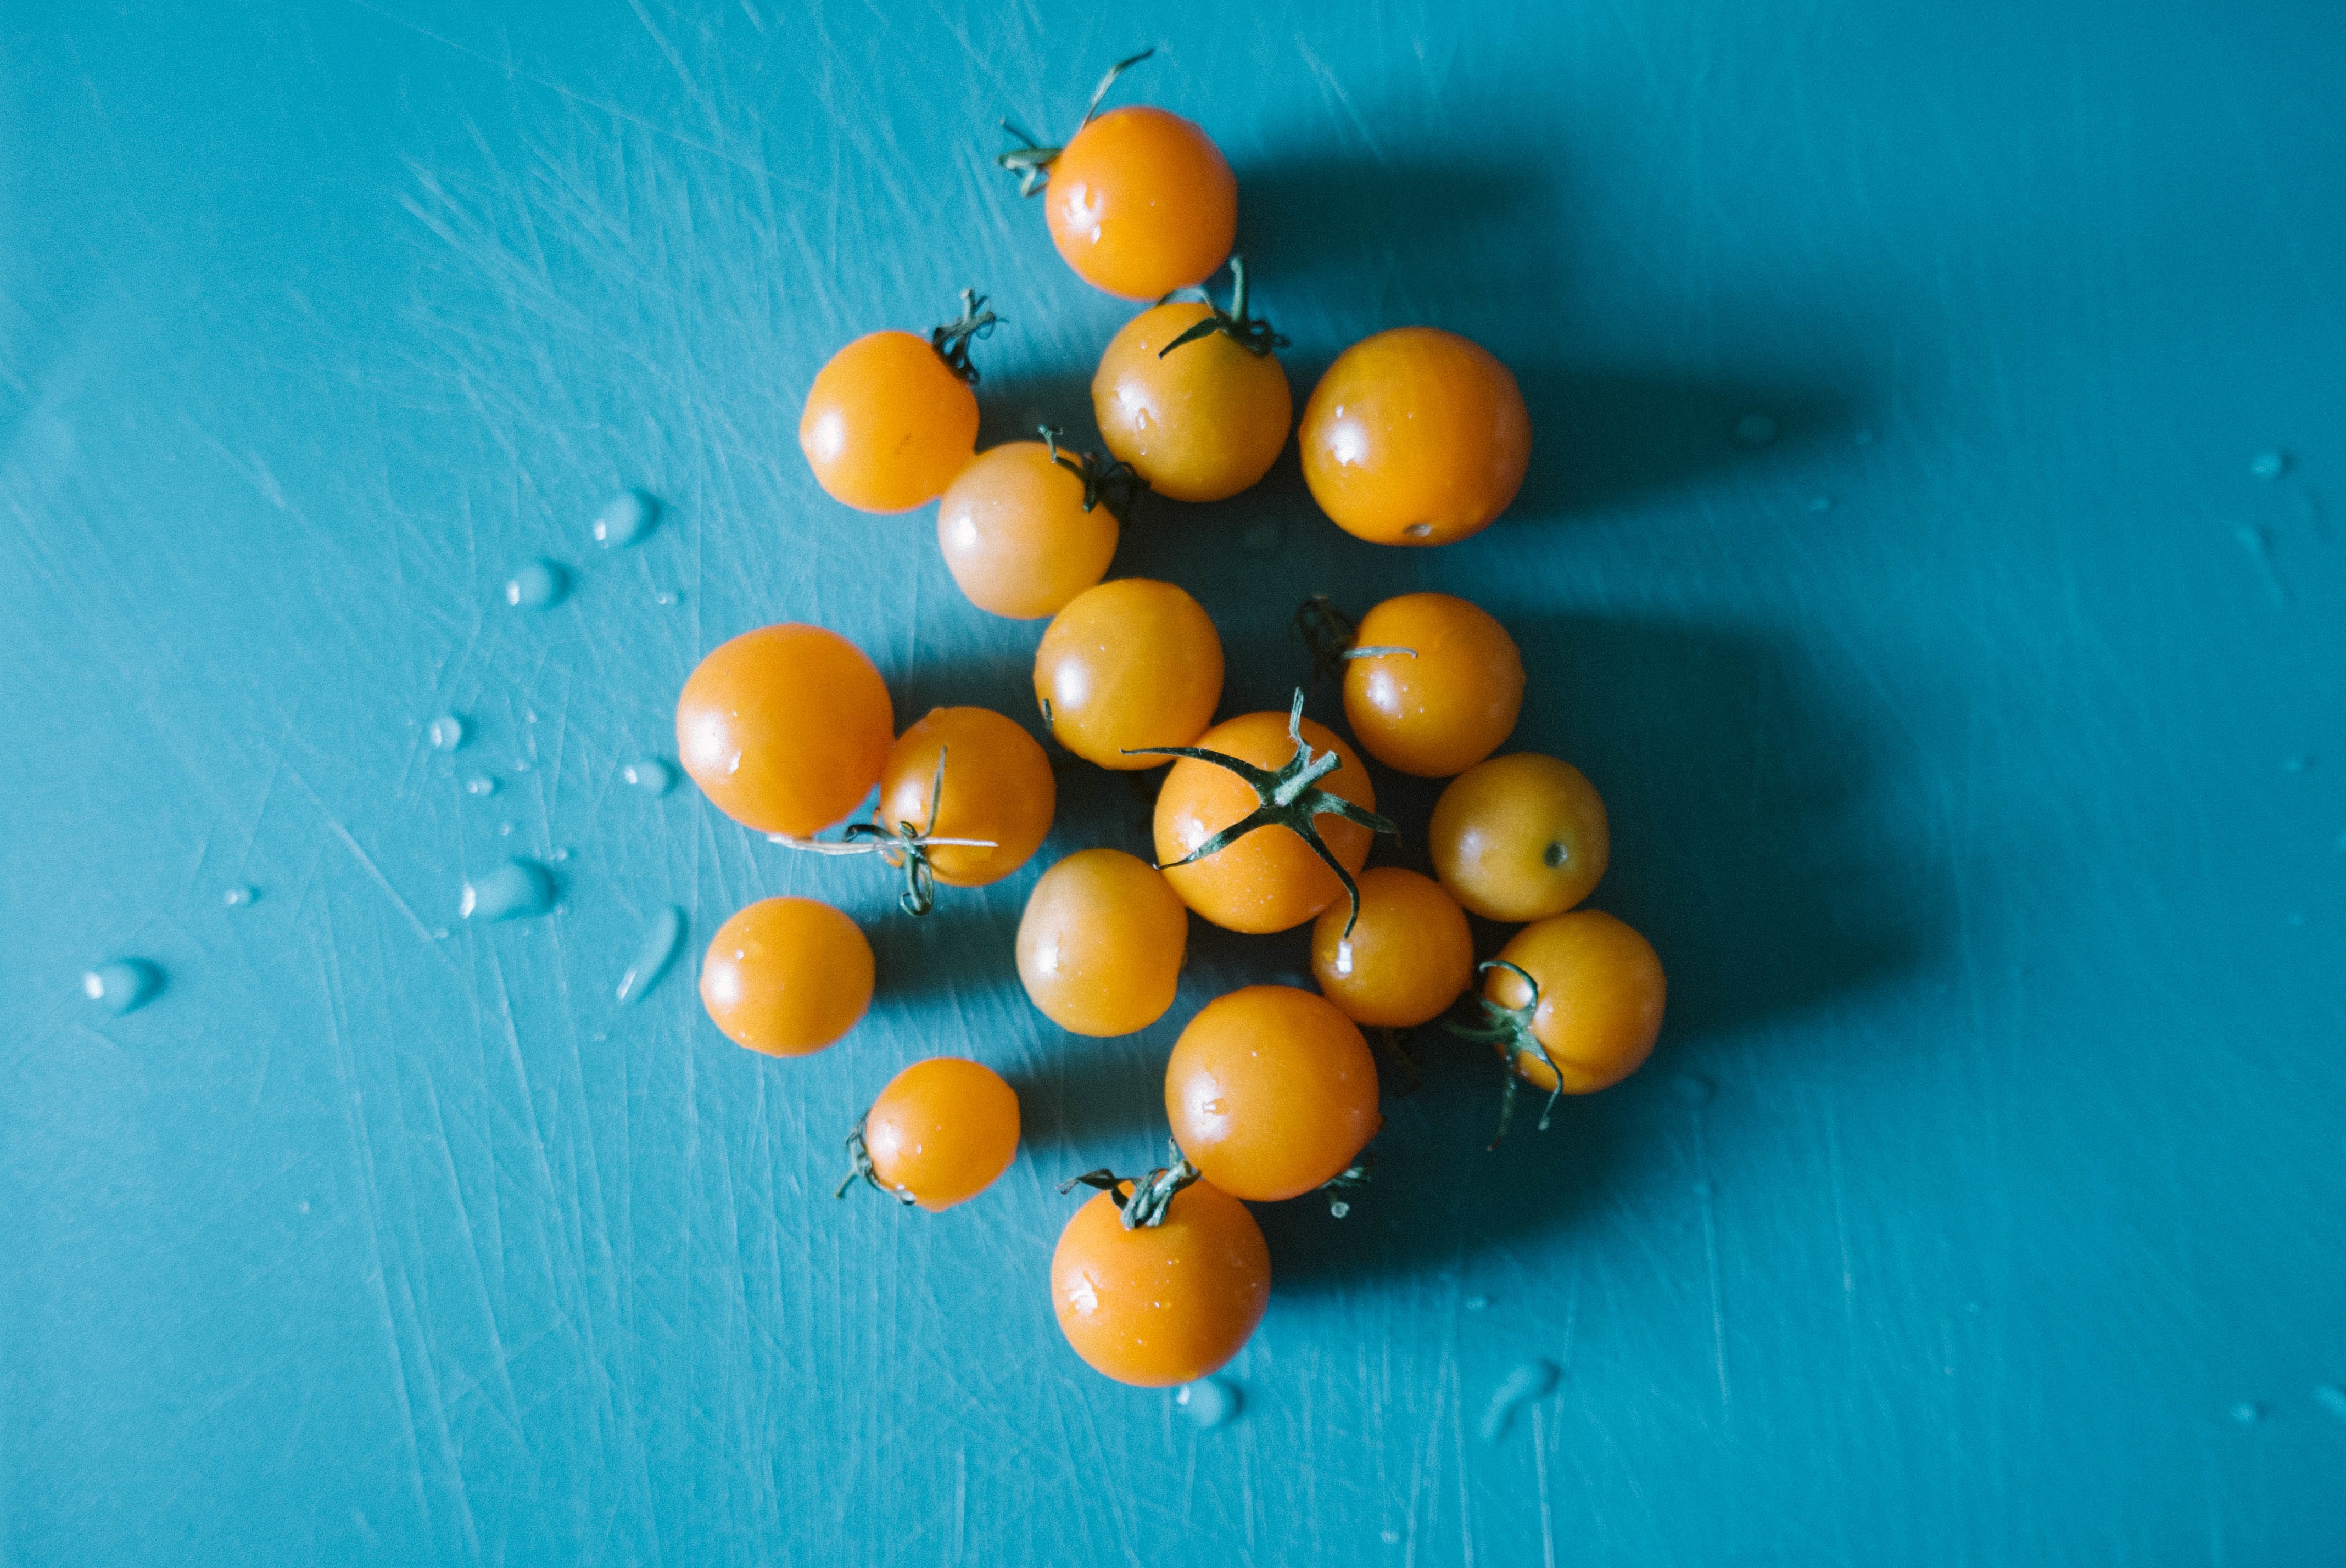
plant, fruit, flower, food, produce, blue, yellow, bead, macro photography